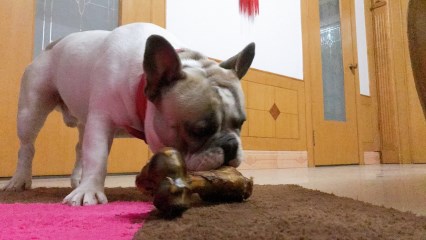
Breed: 1121-n000002-French_bulldog